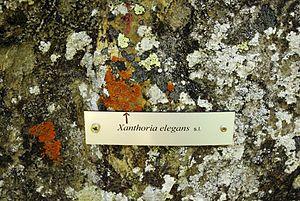
Le jardin botanique alpin Paradisia se situe à 1 700 mètres d'altitude, dans le Valnontey, l'une des vallées latérales du val de Cogne, en Vallée d'Aoste, à l'intérieur du Parc national du Grand-Paradis.